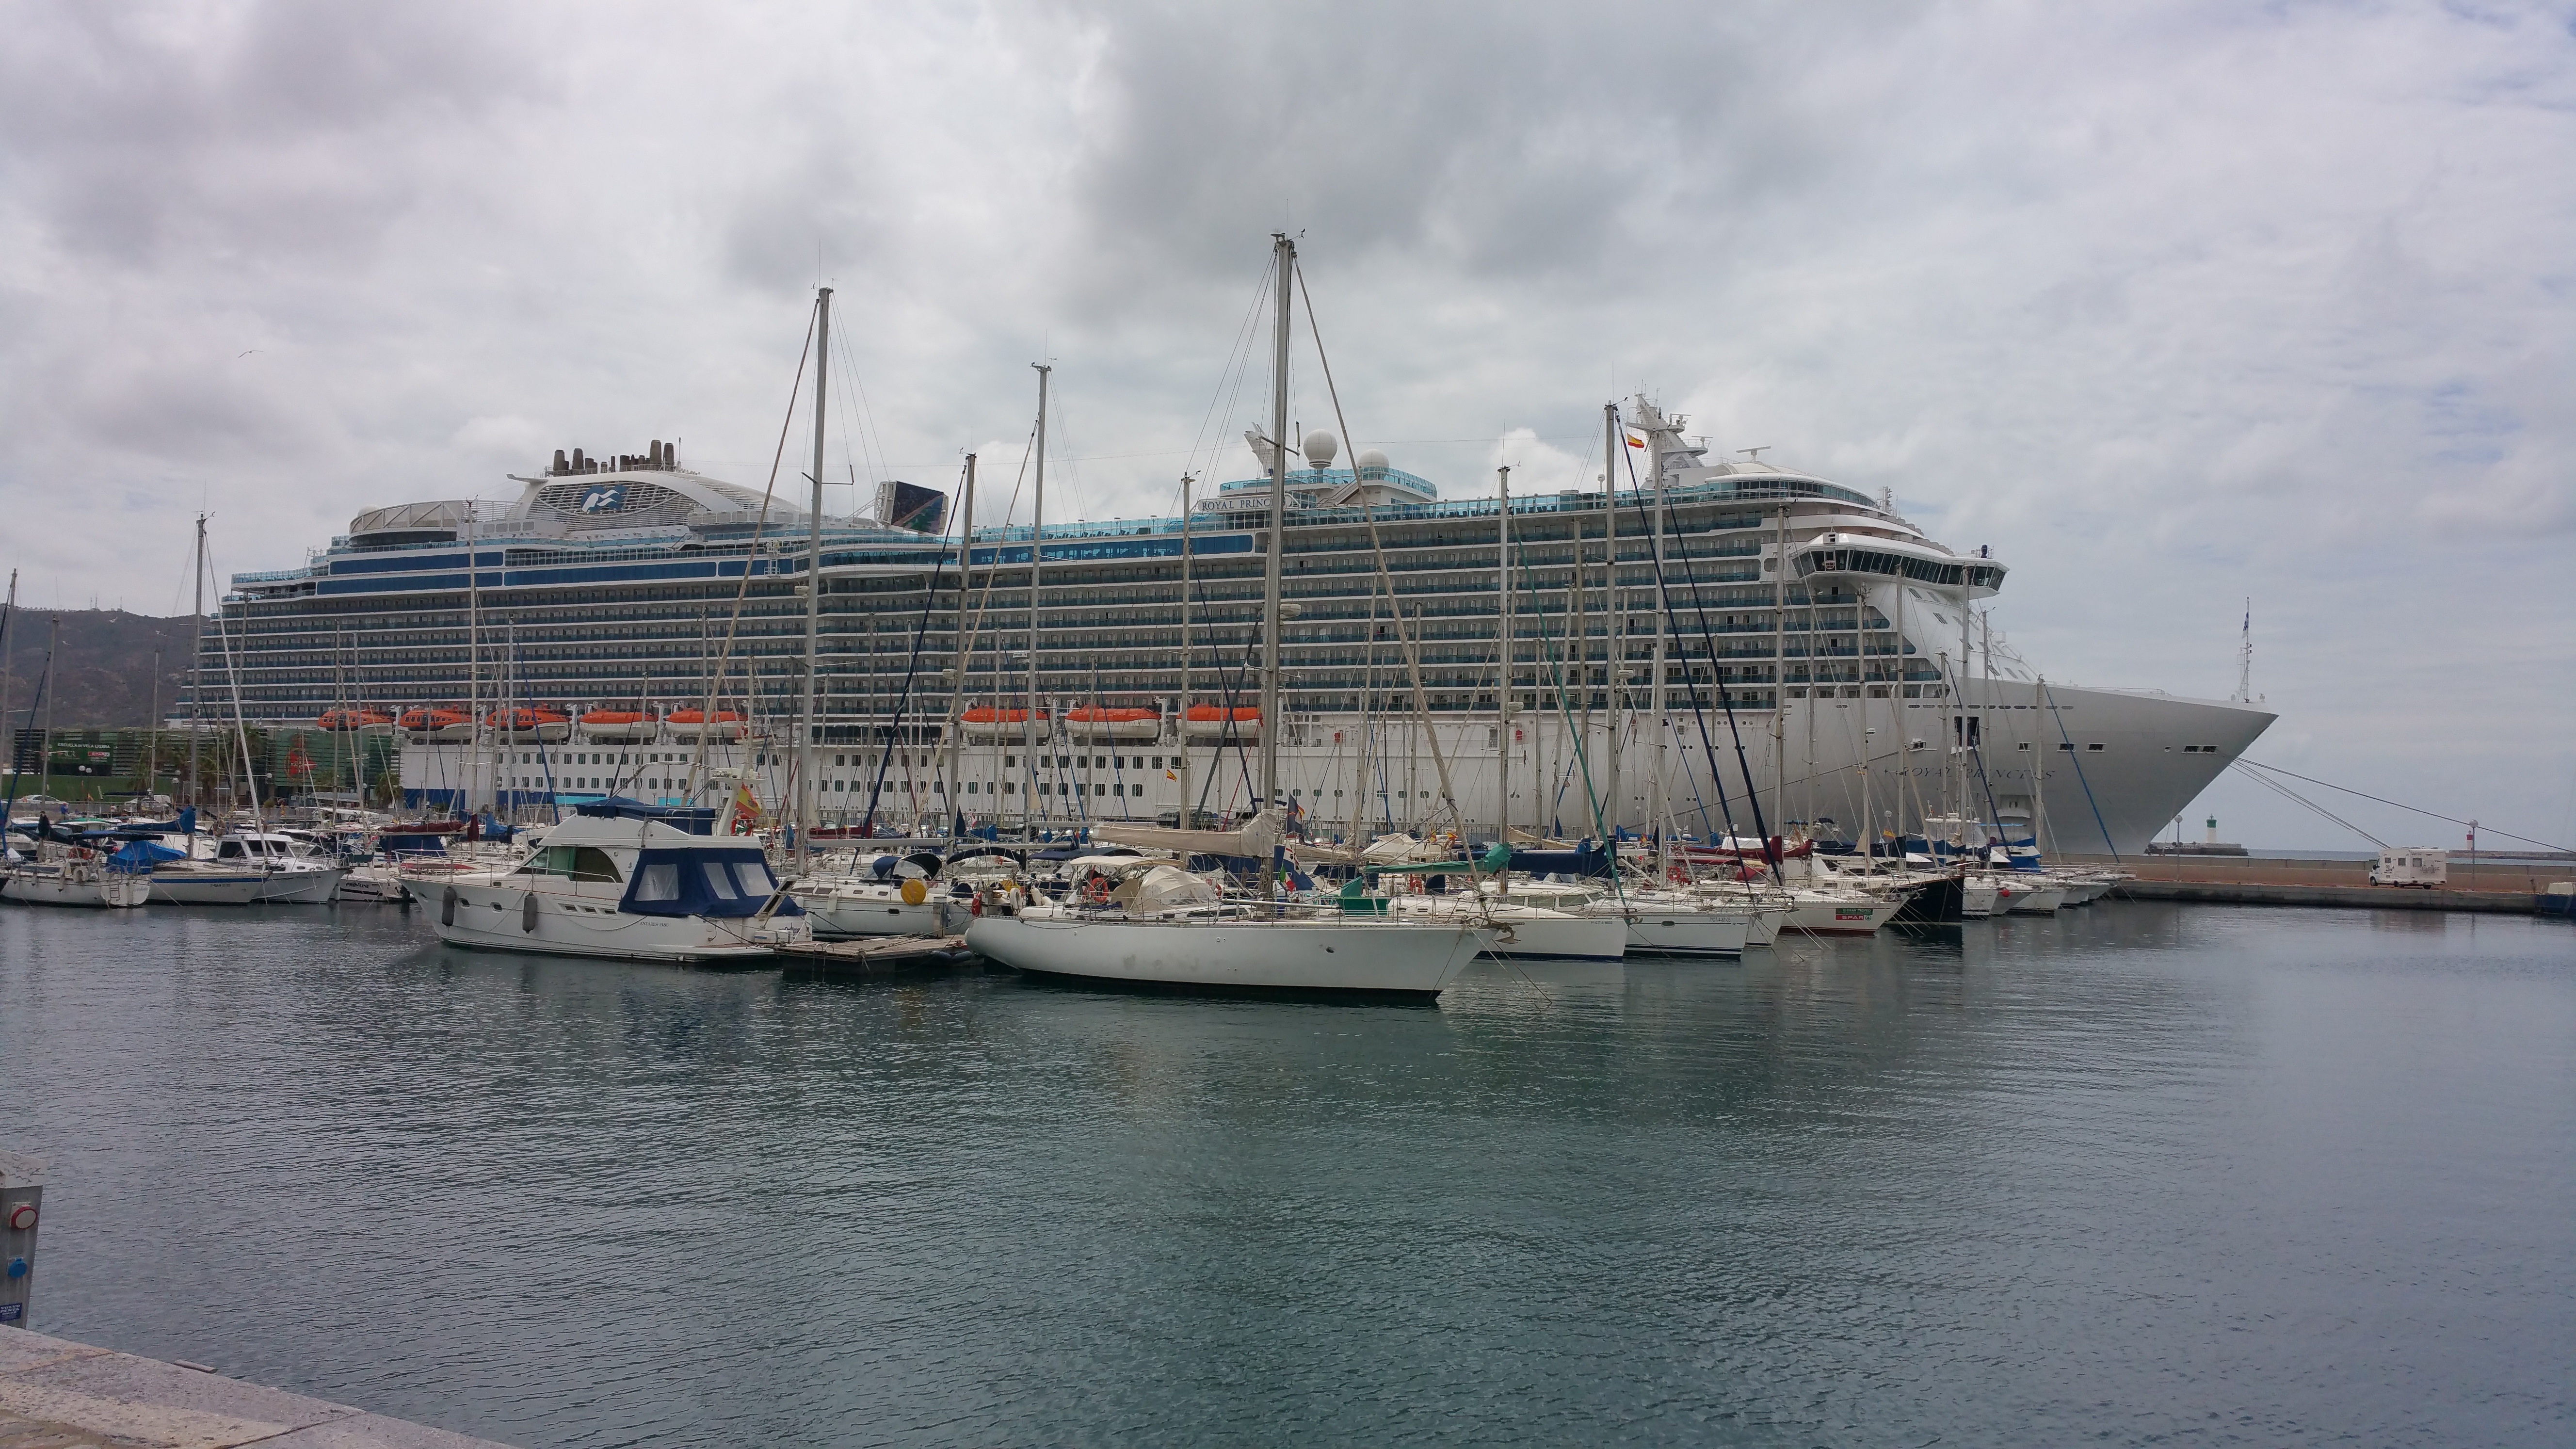
sea, dock, boat, ship, summer, travel, spring, vehicle, holiday, harbor, port, cruise, channel, watercraft, cruise ship, passenger ship, freight transport, ocean liner